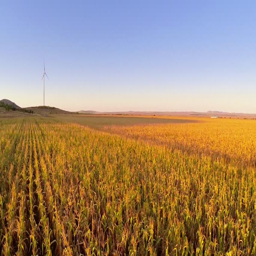
corn field aerial with turbines in the background